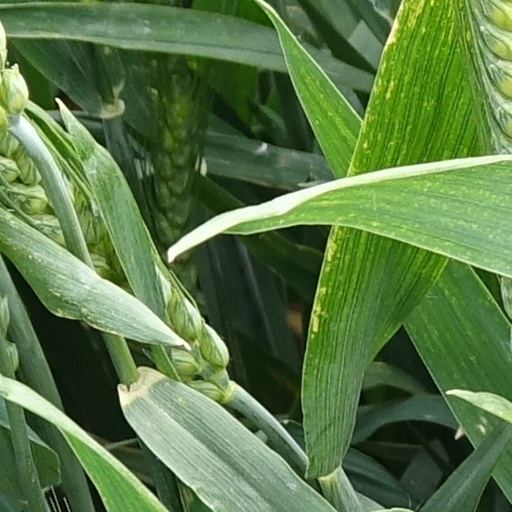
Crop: wheat